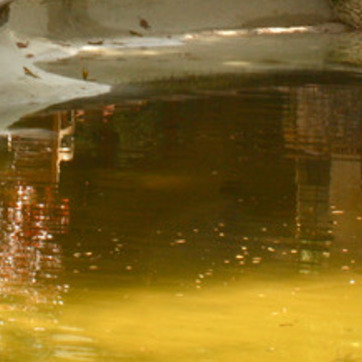
Material: water